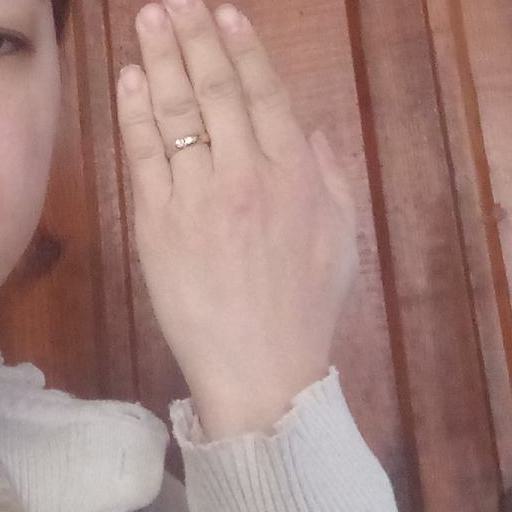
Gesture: stop_inverted